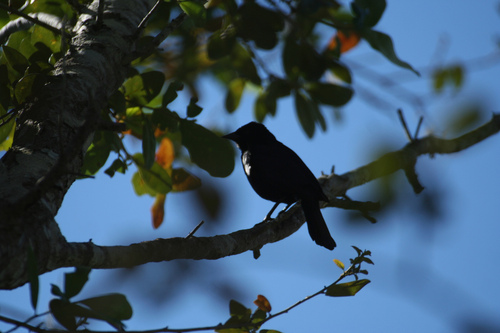
an extremely jet black bird with a small white stripe on its belly being the only color.
this bird is dark in color with a curved beak and dark eye rings.
a tiny bird with an all black body, long rectrices, and a black bill.
this is a very small bird with dark coloring with a white spot on the breast.
this bird has a black cronw, a black bill, and a rounded breast
this bird has wings that are black and has a white chest
this bird is black in color, with a black beak.
this small bird is entirely black with a small white patch on its breast.
a very small black bird with a white spot on its breast and thin black beak.
this bird is rather small and almost entirely black, with a what splash on its chest.
Species: Shiny Cowbird